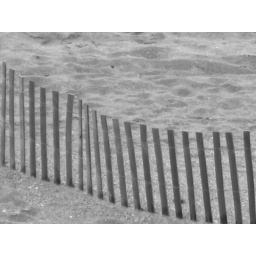
Slats from the wooden fences that run down the beach. These are used in the beach restoration effort.